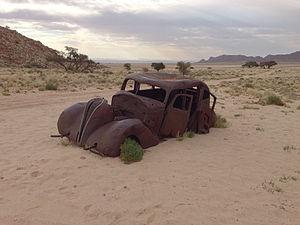
Hudson Terraplane (1937) dans la vallée des fantômes près de Aus, Namibie. En arrière-plan: tracé du train vers Lüderitz, Parc national de Sperrgebiet.
Le terme populaire automobile désigne un véhicule à roues, motorisé et destiné au transport terrestre de quelques personnes et de leurs bagages. L'abréviation populaire « voiture » est assez courante, bien que ce terme désigne de nombreux types de véhicules qui ne sont pas tous motorisés.